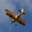
Label: airplane